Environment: real
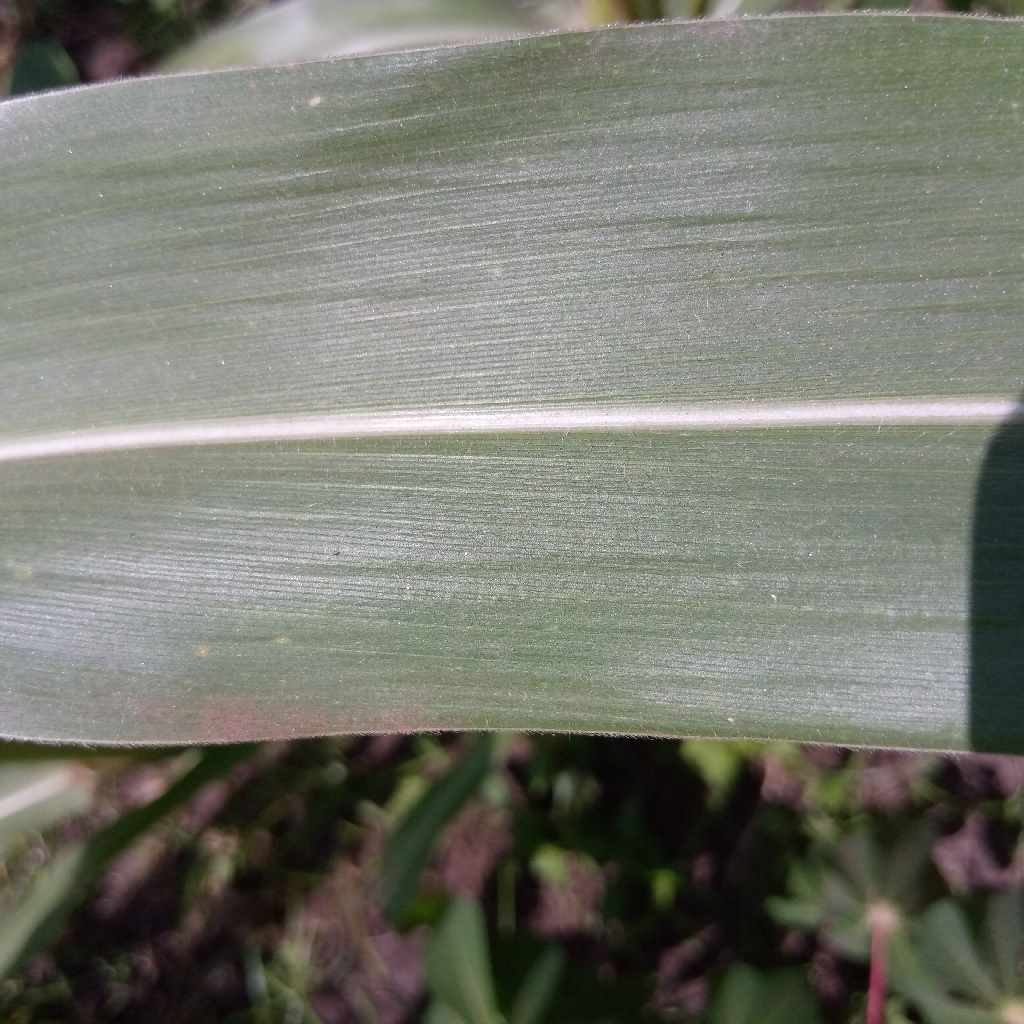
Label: healthy